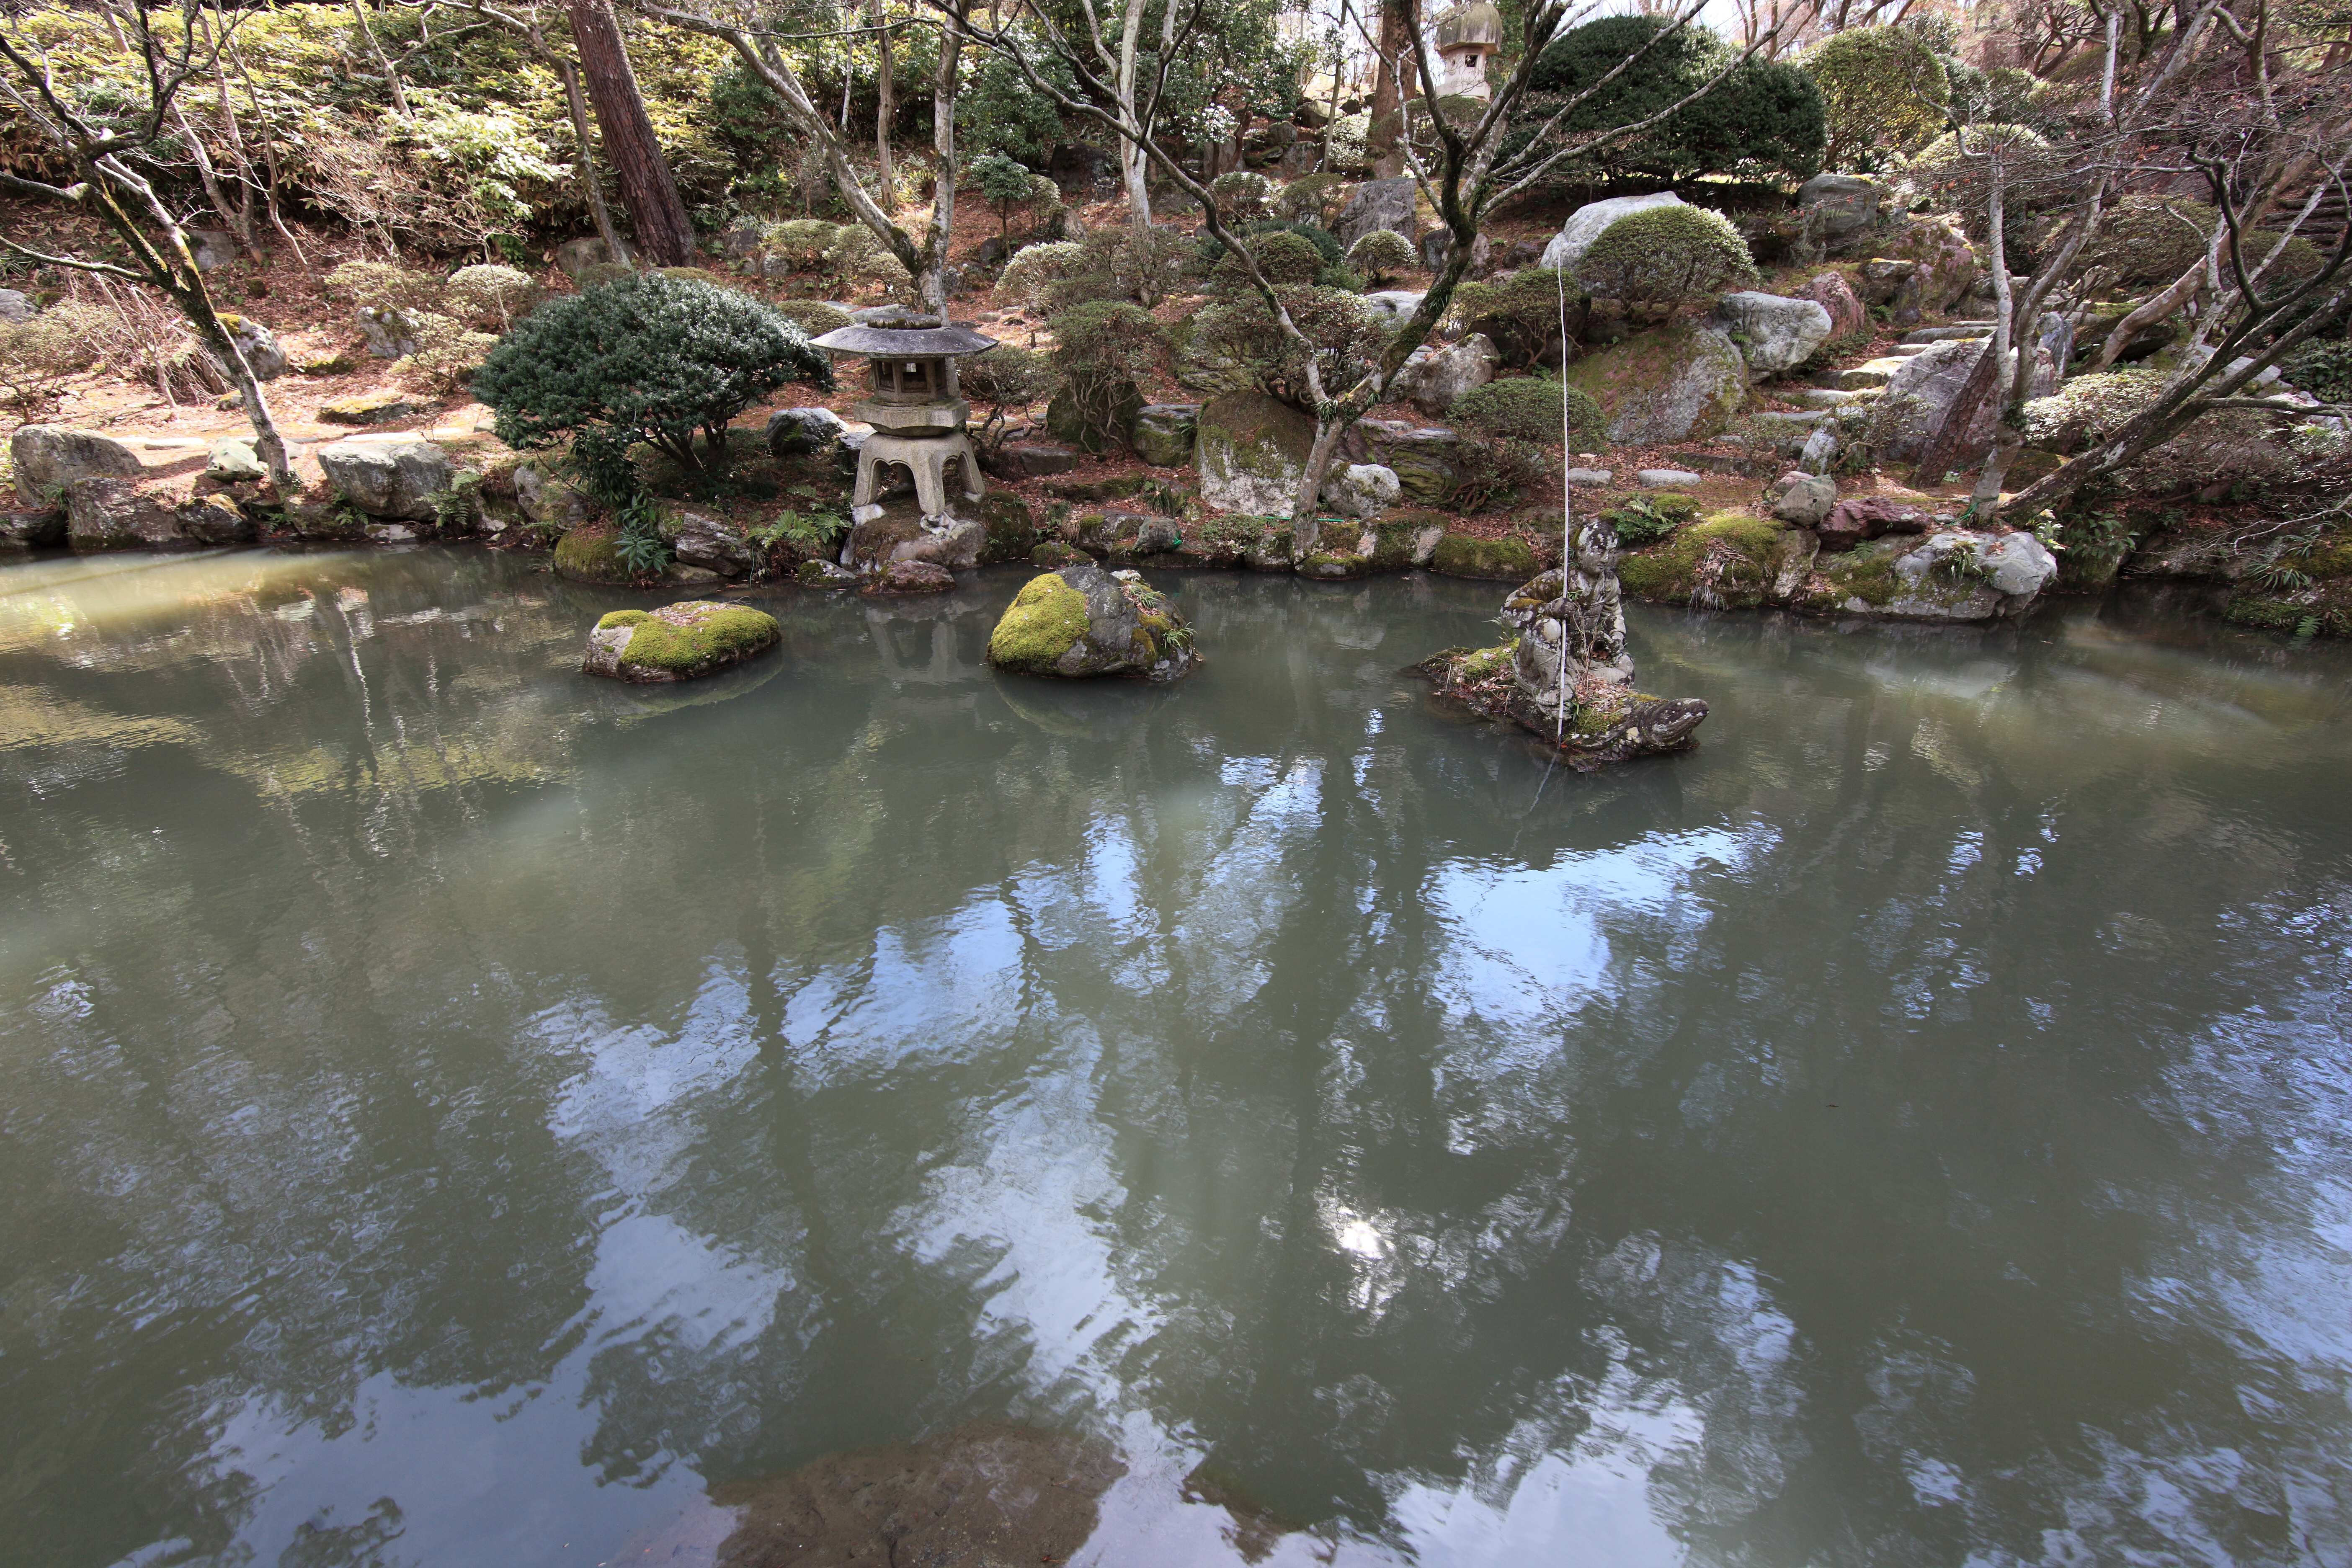
tree, water, flower, lake, river, pond, stream, reflection, high, jungle, rapid, botany, garden, body of water, japanese, 5d, style, hires, markii, hi, res, resolution, gunma, takasaki, tokumeien, fish pond